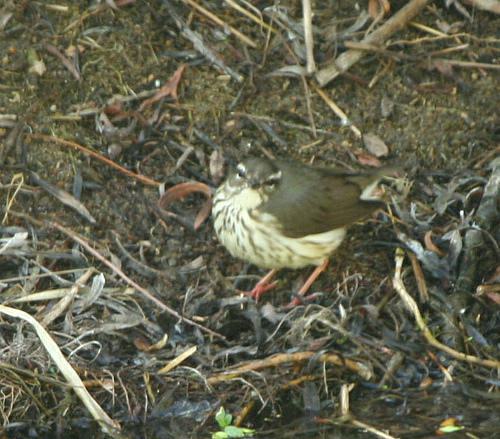
A photo of a louisiana waterthrush